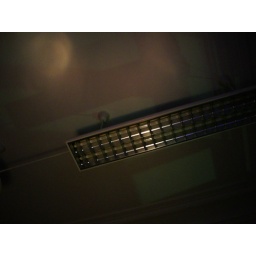
Thaken almost dark office only one desk light on. Reflections come from stuff what hanging under desk lamp...